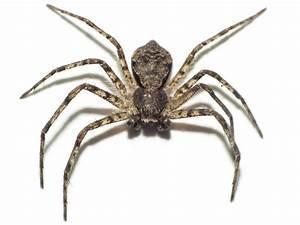
spider